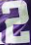
Number: 2